Teochew string music

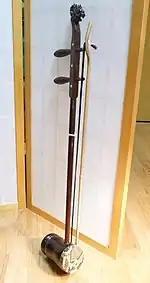
A Chaozhou

Teochew string music or Chaozhou xianshi ( also called "string-poem music") is classed as a type of music (chamber music for strings and woodwind, literally 'silk/bamboo') although it typically uses stringed instruments only. It is found in northeastern Guangdong and parts of Fujian and also in regions with overseas Teochew populations, such as Malaysia, Singapore, Thailand, and the United States. The Chaoshan region of Guangdong, bordering on Fujian and comprising the cities of Chaozhou, Shantou and Jieyang, forms its own cultural sphere. Teahouses often accompany with Chaozhou music.